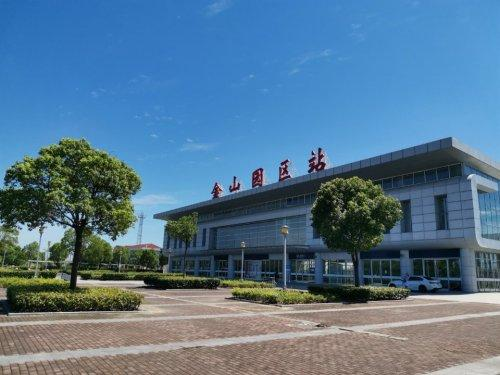
地标名称：金山园区站
所在城市：上海市·金山区